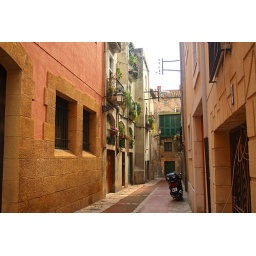
Someone with a bit of a green thumb. Most windows seemed to have some sort of flowers in them.